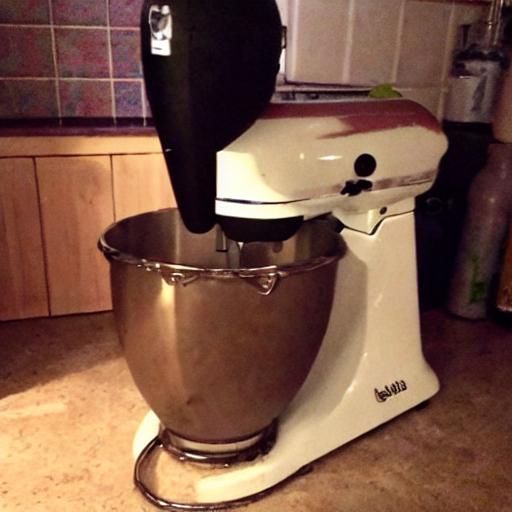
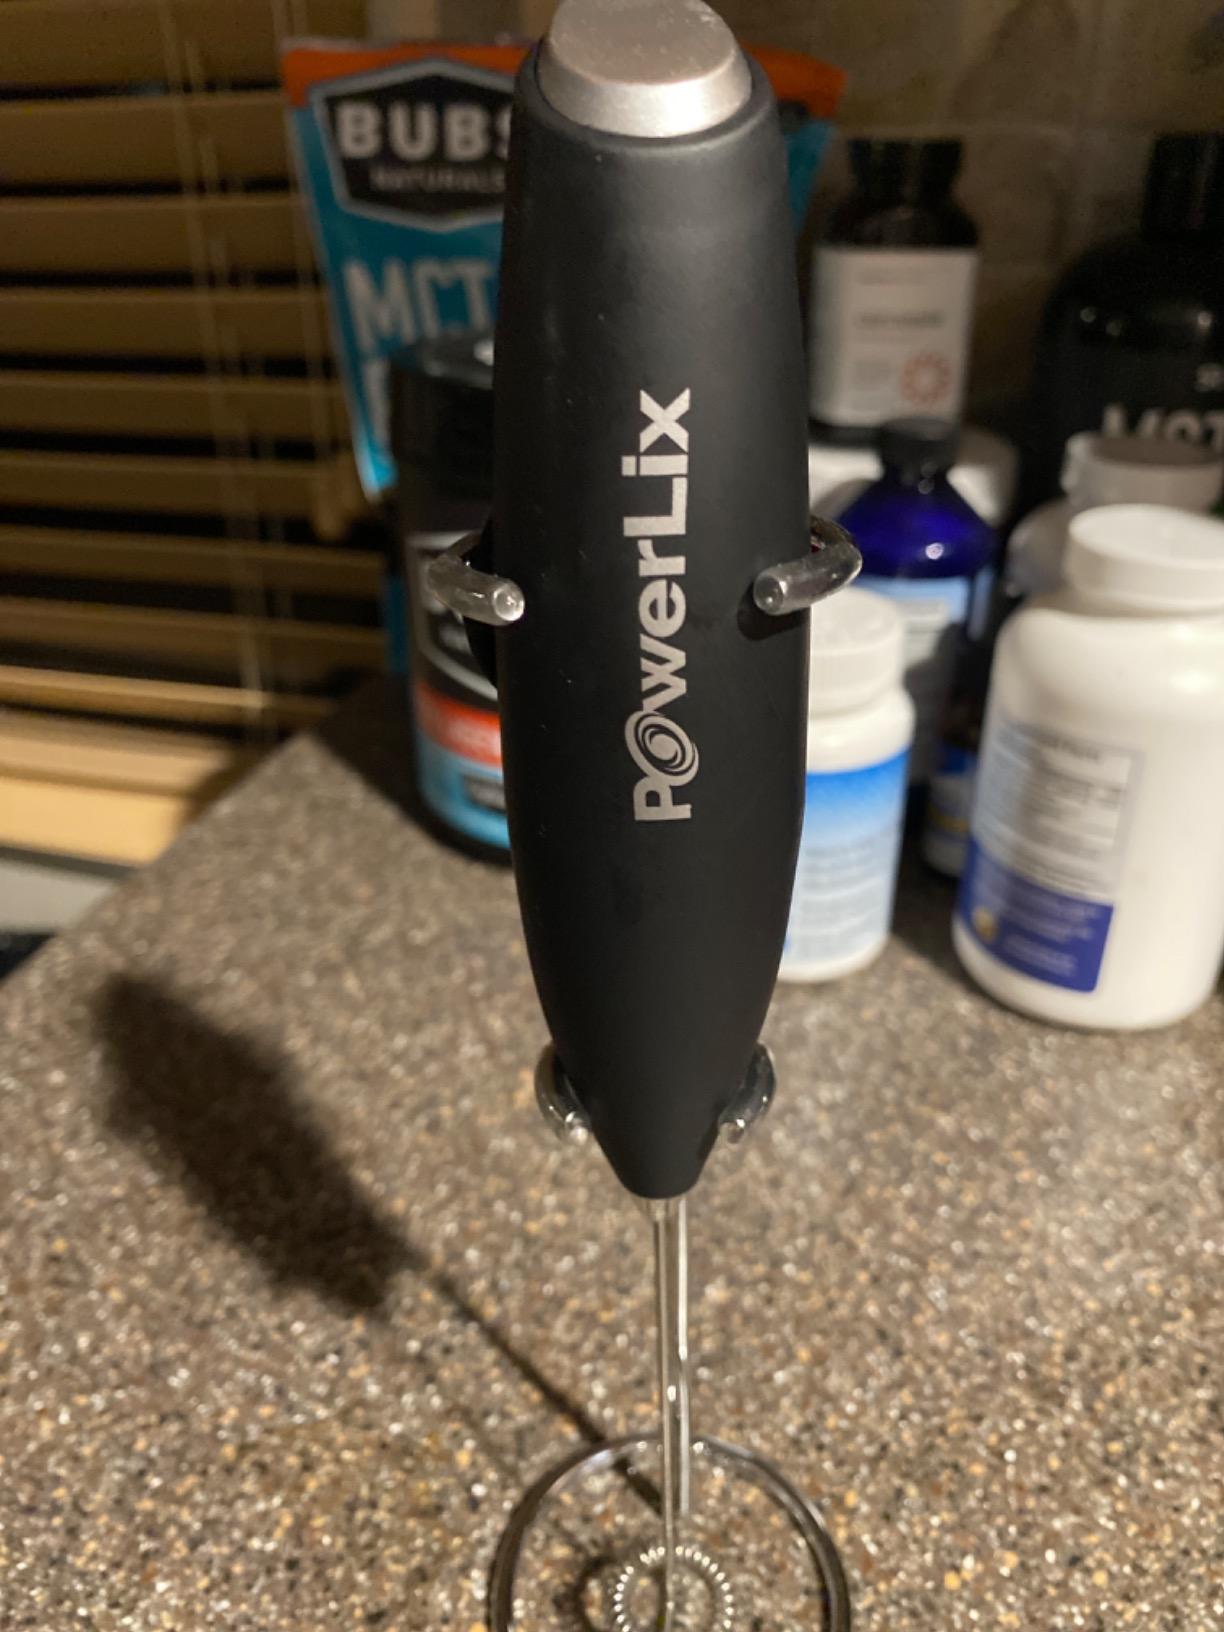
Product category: items_mixer
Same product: no